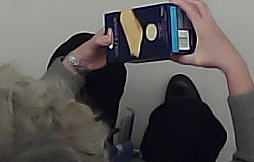
Product: barilla_lasagne